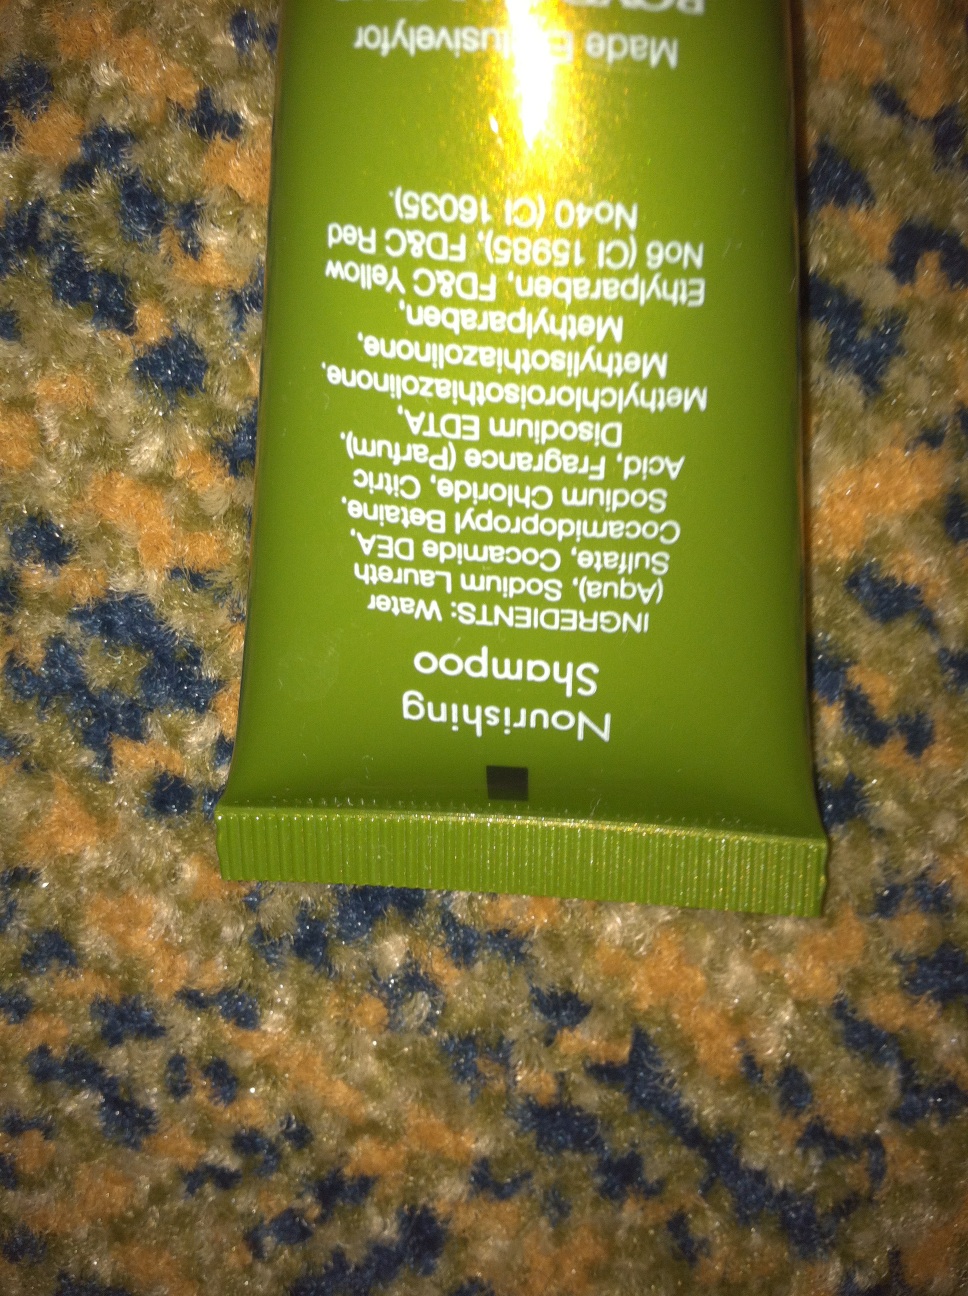Question: What is this?
Answer: shampoo